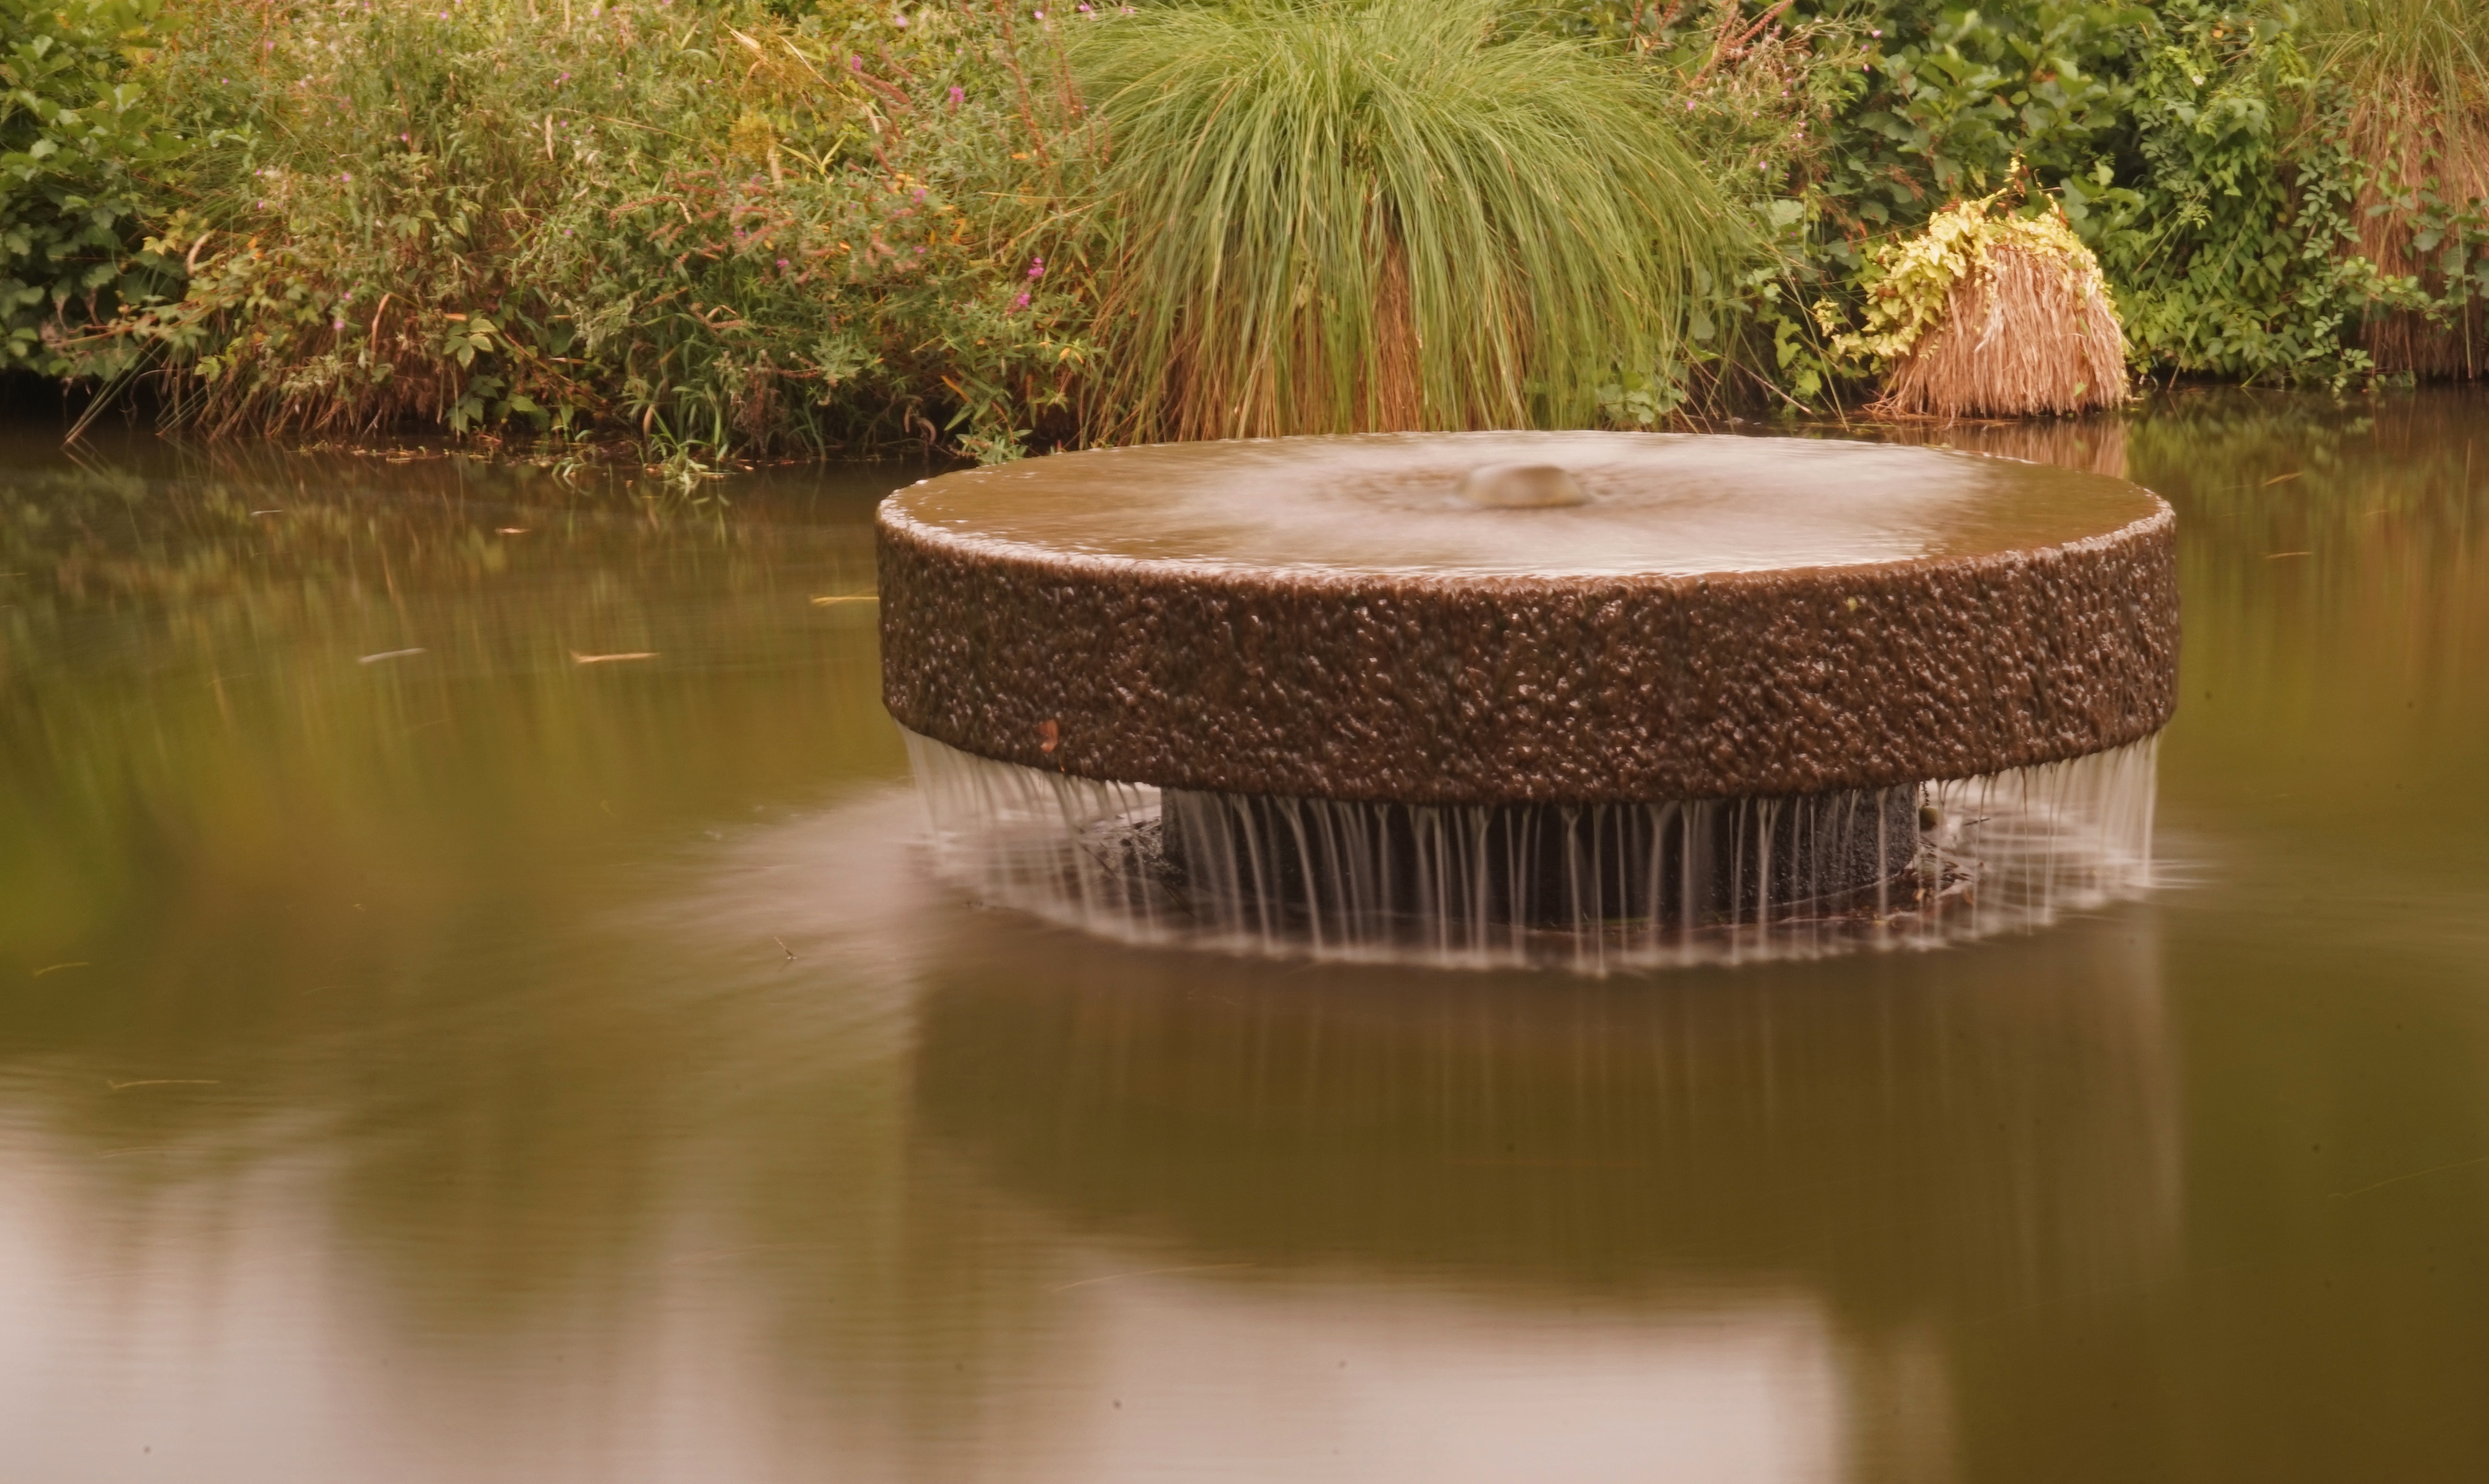
water, wood, leaf, lake, pond, reflection, swimming pool, backyard, furniture, fountain, water feature, stone fountain